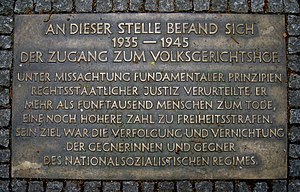
Volksgerichtshof / Kendte personer dømt af domstolen
Memorial markerer stedet for indgangen til Volksgerichtshof.
Volksgerichtshof var en specialdomstol for høj- og landsforræderi i Nazi-Tyskland fra 1934 til 1945. Den blev etableret af den tyske kansler Adolf Hitler og ledet af Fritz Rehn, Otto Georg Thierack, Roland Freisler og Harry Haffner. Dommeren Roland Freisler var specielt fanatisk og ydmygede ofte de tiltalte.